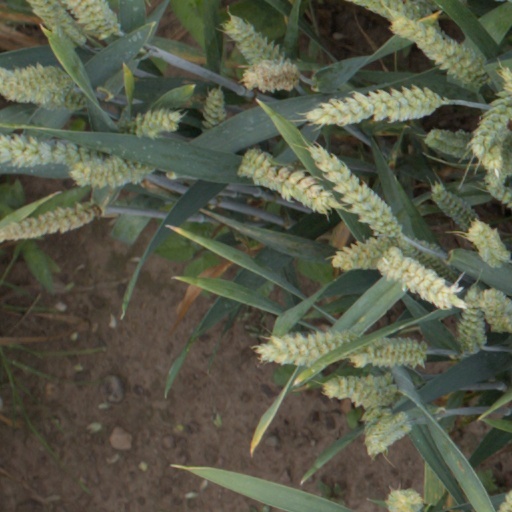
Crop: wheat